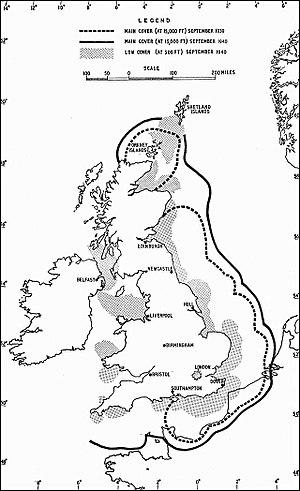
La Chain Home Low, est le nom du système britannique de radar d’alerte complémentaire utilisé par la Royal Air Force durant la Seconde Guerre mondiale. Le nom fait référence à la capacité des radars à détecter les aéronefs volant à des altitudes inférieures aux capacités des radars Chain Home d'origine et la plupart des radars de la CHL étaient co-localisés. Le réseau pouvait détecter de manière fiable les aéronefs volant à une altitude inférieure à 150 m. Le nom officiel était AMES Type 2 et faisait référence à la station expérimentale du ministère de l'Air à Bawdsey Manor, où elle avait été développée, mais ce nom n'a presque jamais été utilisé dans la pratique.